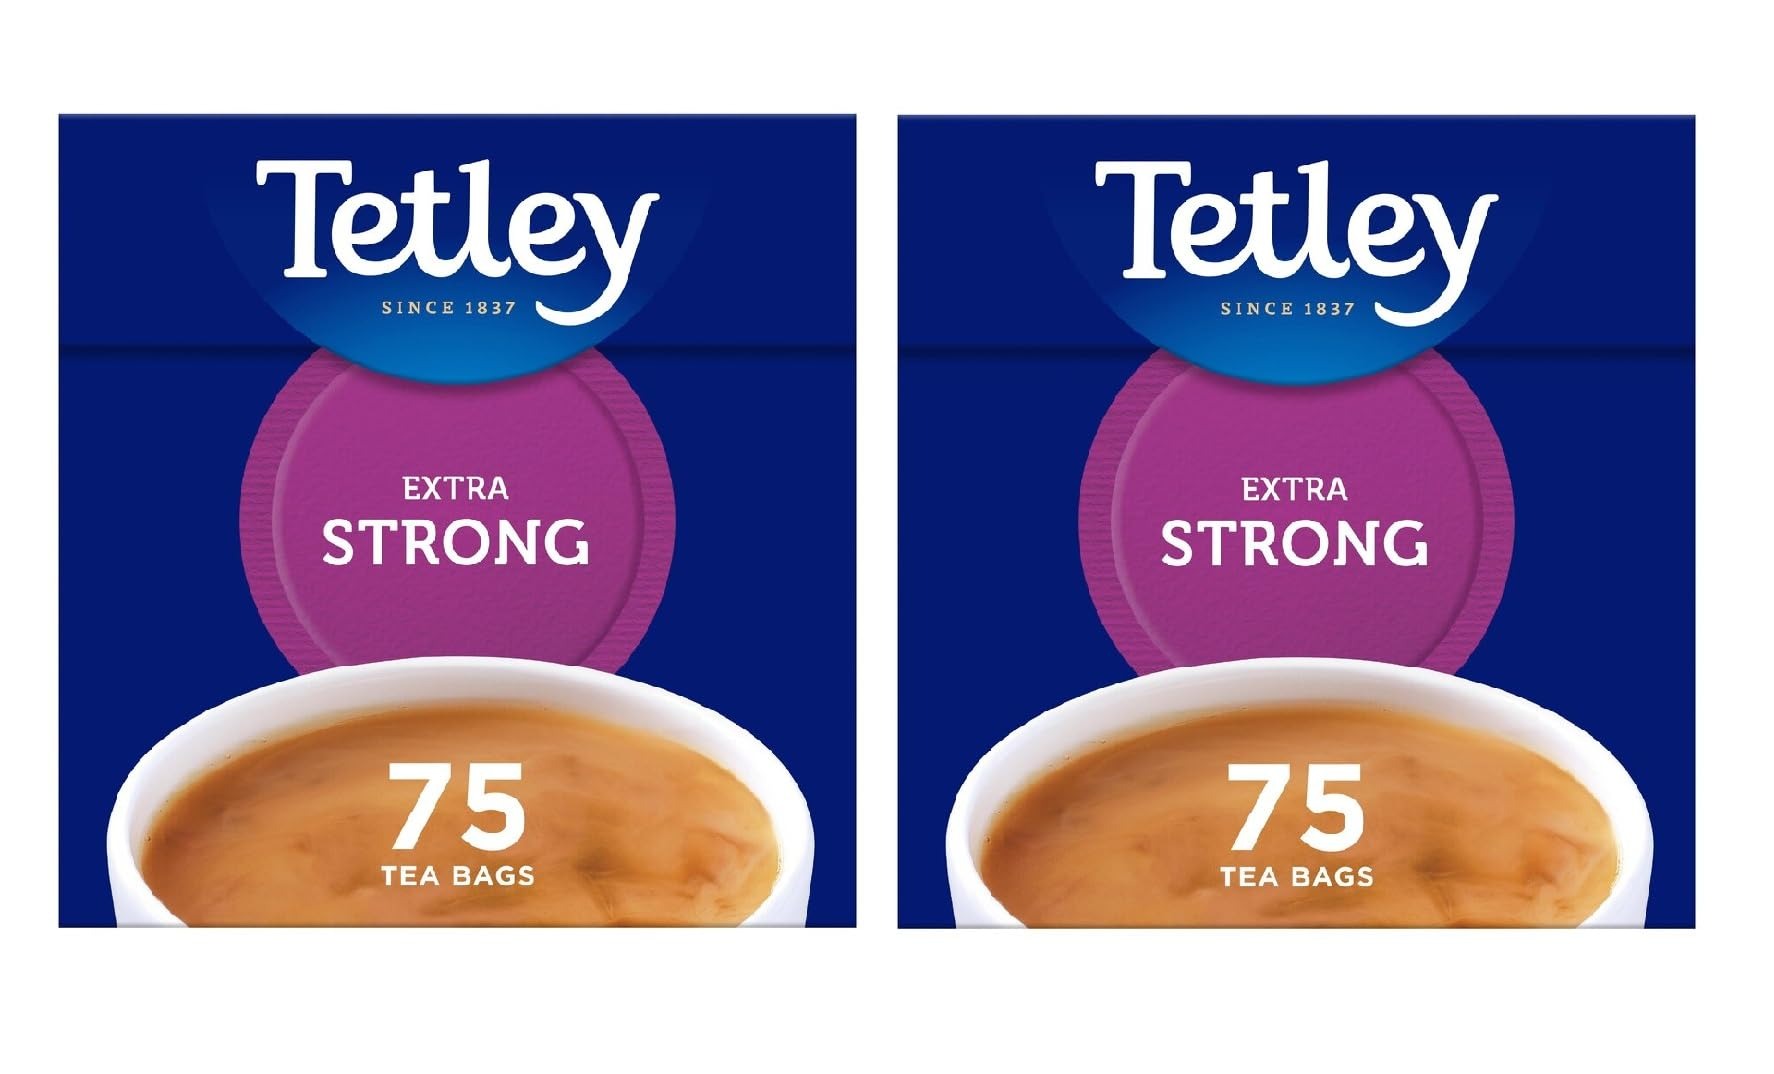
Item Name: Tetley Extra Strong Tea Bags 75 per pack - Pack of 2
Value: 150.0
Unit: Count

Price: 28.95